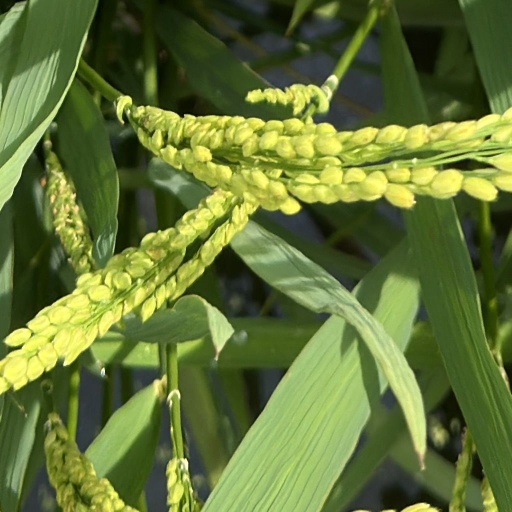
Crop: rice